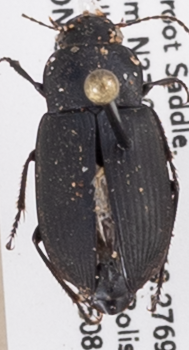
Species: Anisodactylus similis
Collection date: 2019-05-08
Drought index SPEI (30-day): -0.8
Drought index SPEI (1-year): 0.212
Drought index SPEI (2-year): -0.24